Paul Bernard Malone

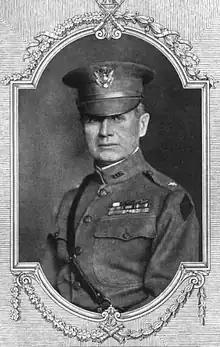
Malone following his return from France in 1919.

Upon his return to the United States, Malone reverted to the peacetime rank of lieutenant colonel and returned to the War Department General Staff. He was then sent to the newly born Army Infantry School at Fort Benning and served consecutively as assistant commandant under Generals Charles S. Farnsworth and Walter H. Gordon. During his tenure at the Army Infantry School, Malone reached the rank of colonel and is also credited with the design of School Crest "Follow Me!".